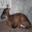
Label: deer